Frankenstein vs. Baragon

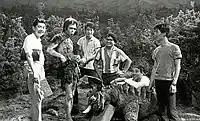
Furuhata and Nakajima on-set with the special effects crew

In the early 1960s, special effects technician Willis H. O'Brien (who provided the stop motion animation for the 1933 film "King Kong") proposed an idea for a new "King Kong" film to be filmed in color. O'Brien wrote a story outline titled "King Kong vs. Frankenstein" and succeeded in obtaining permission from RKO Pictures attorney Daniel O'Shea to use the King Kong character. O'Shea then introduced O'Brien to film producer John Beck to help secure funding. With a completed script by George Worthing Yates (retitled as "King Kong vs. Prometheus", in reference to the original Mary Shelley book), Beck generated some interest in Hollywood but failed to secure funding and reached out overseas.